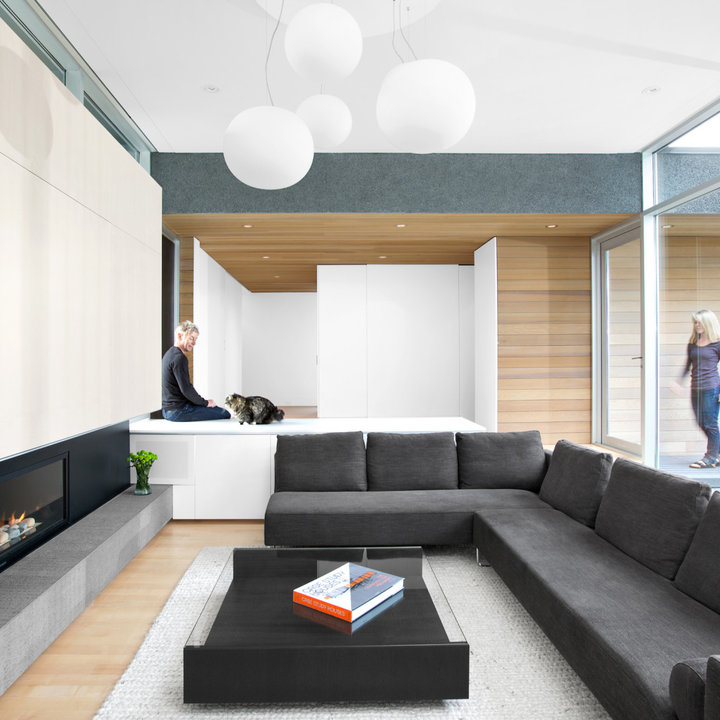
Style: Modern